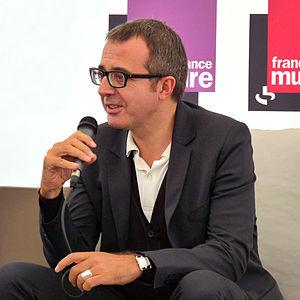
Entretien avec Charles Dantzig dans le cadre du ""Livre sur la Place"", Nancy, septembre 2011"